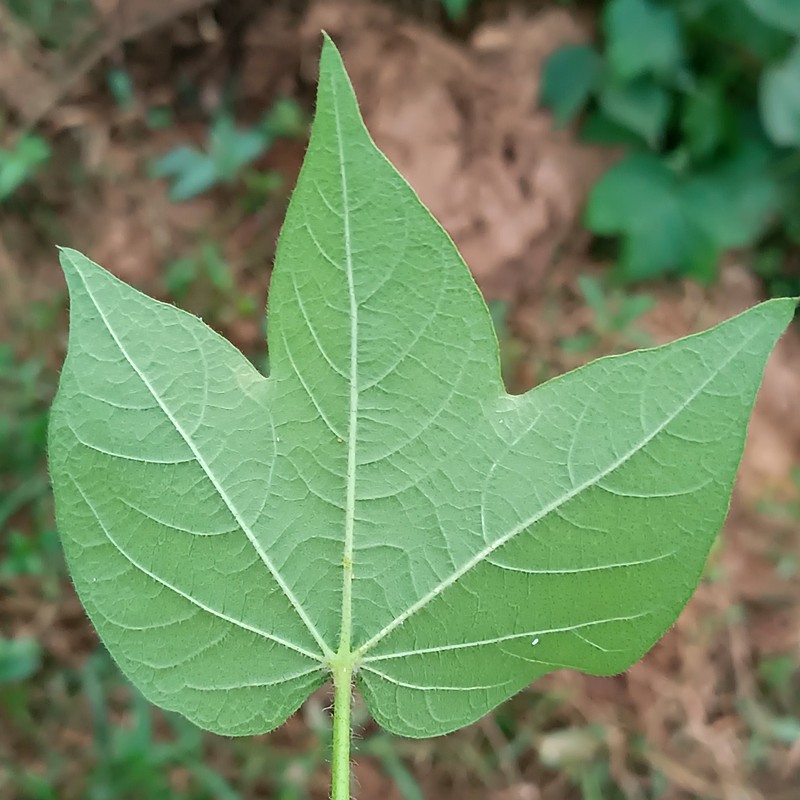
Label: Healthy Leaf